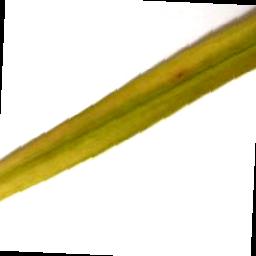
Label: Rice___Brown_Spot